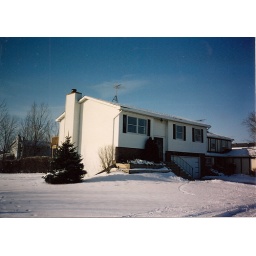
I shot this photo in early 1993, shortly after I moved in.That pine tree is now as tall as the house.